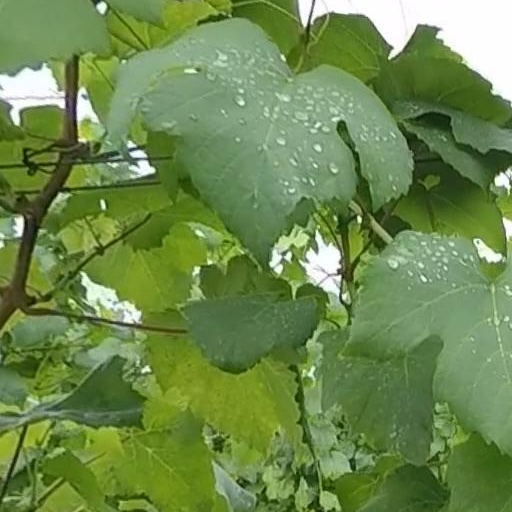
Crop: grape